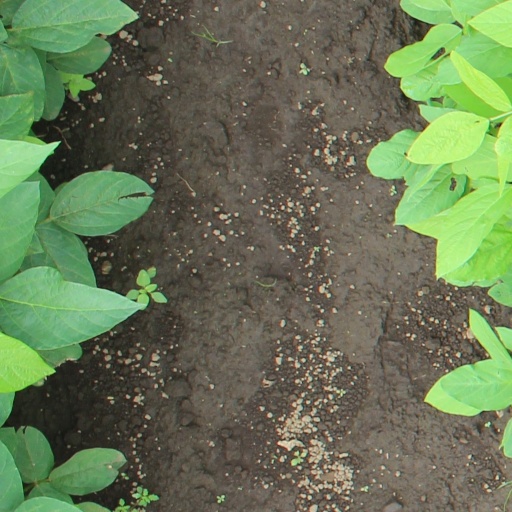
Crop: soybean